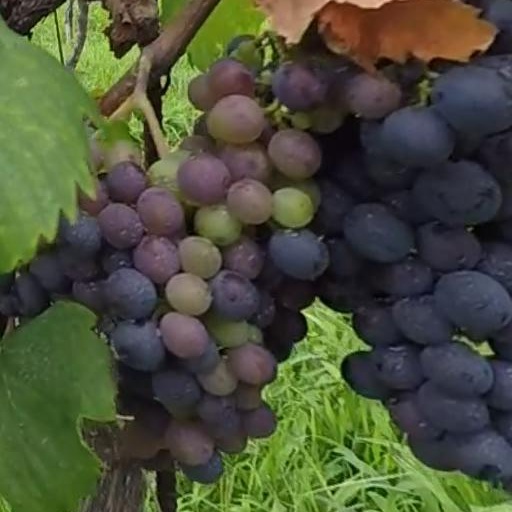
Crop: grape